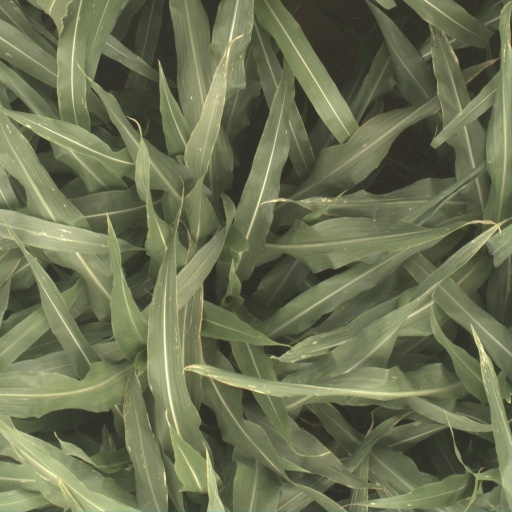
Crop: sorghum